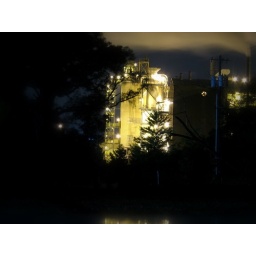
A water treatment plant in Savannah, 10pm.